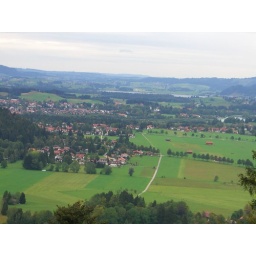
the field near to the castle 2